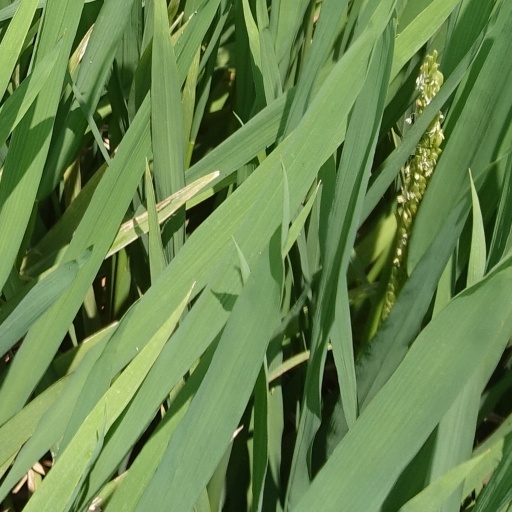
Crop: rice